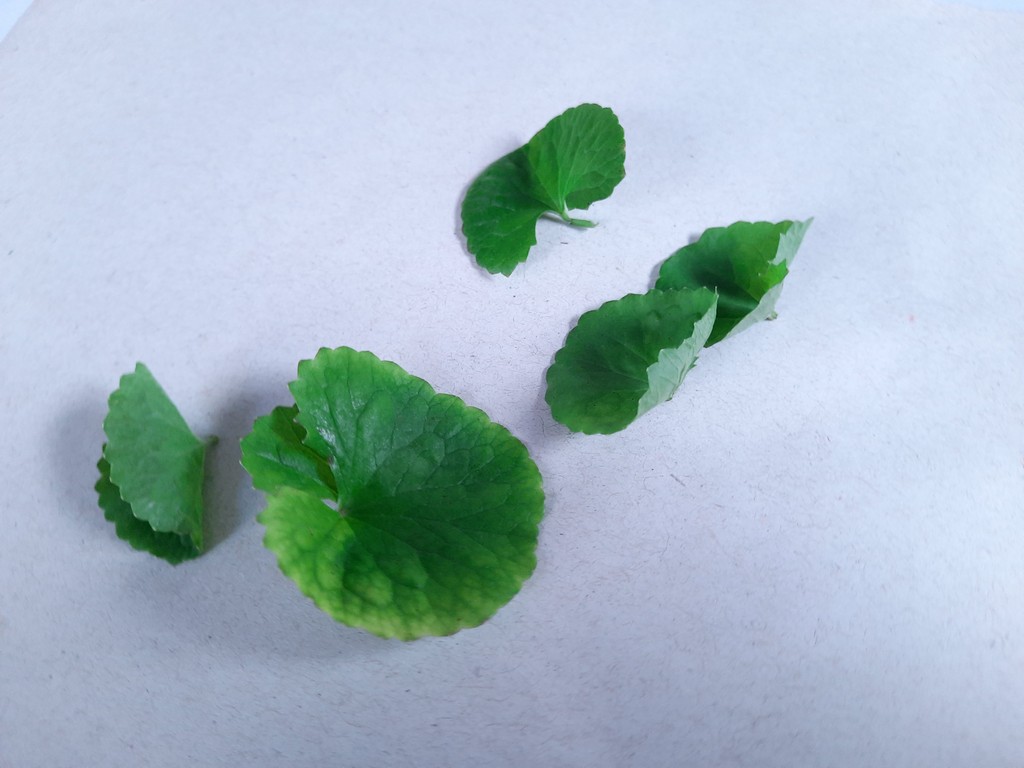
Label: Healthy